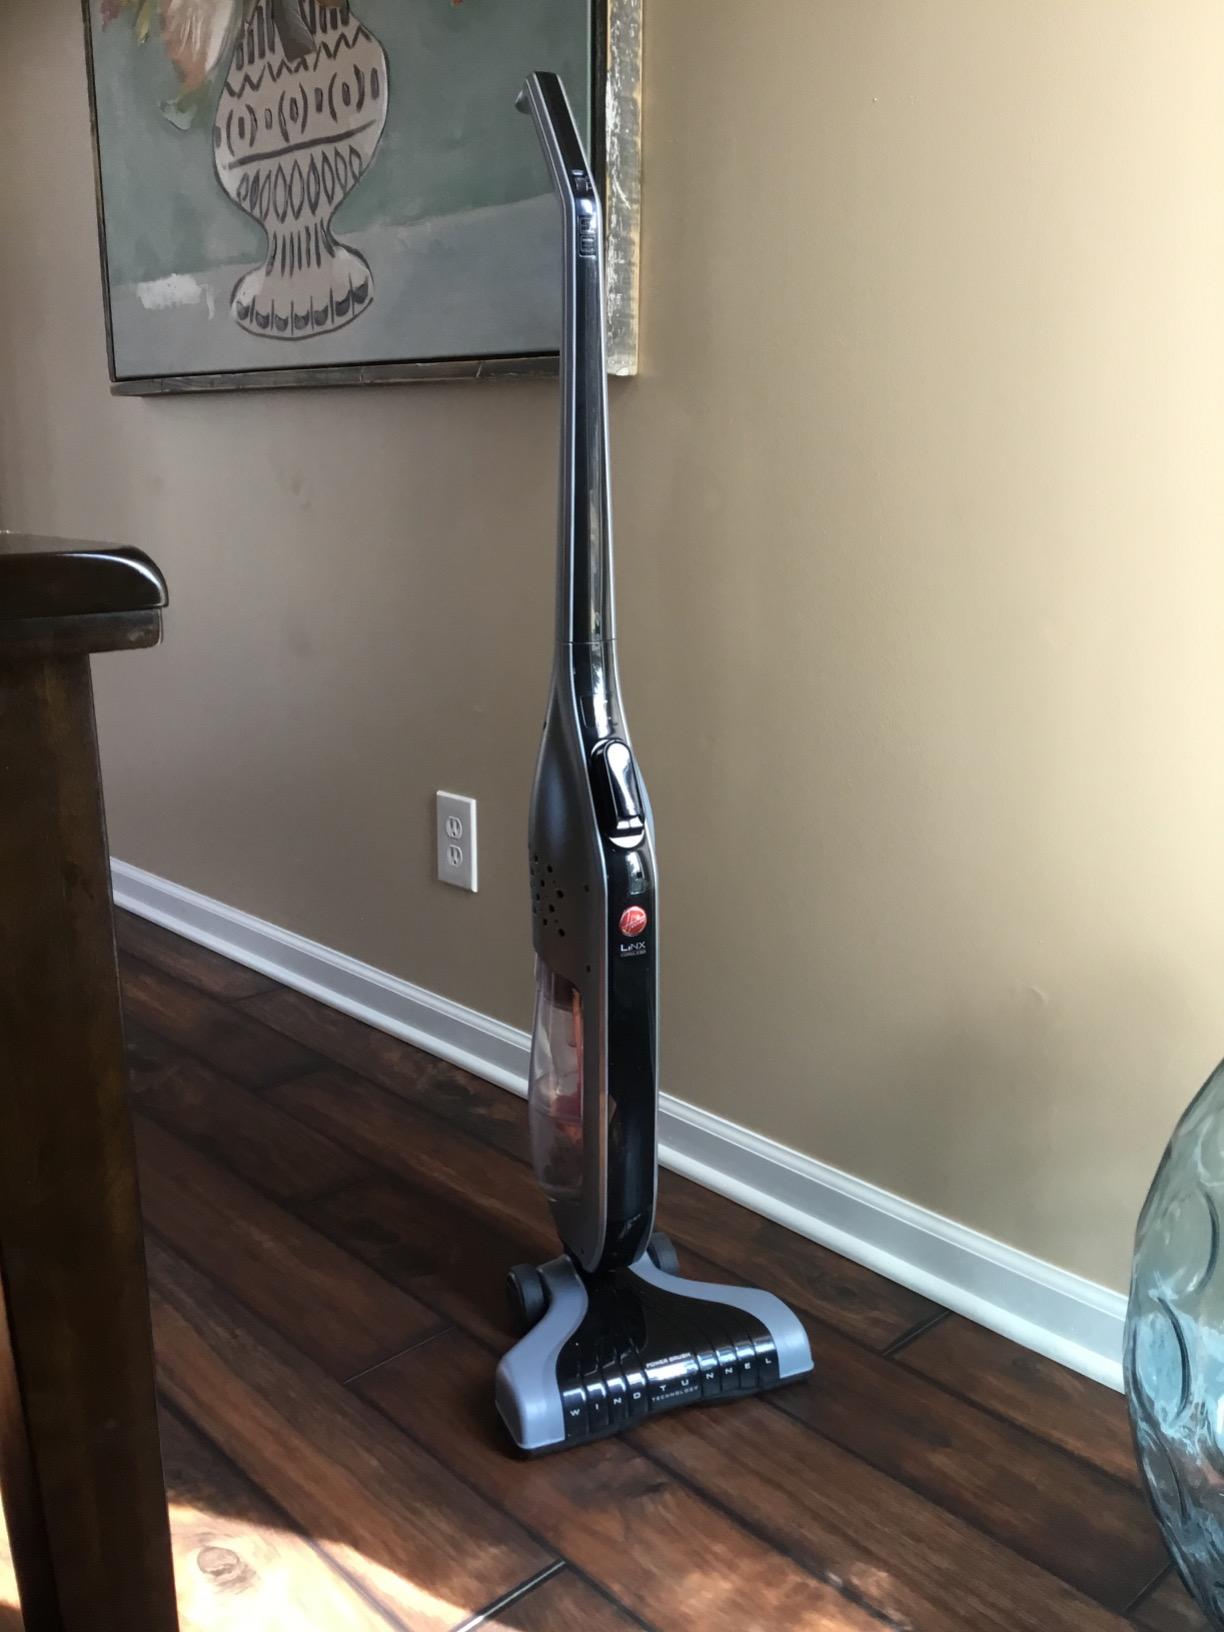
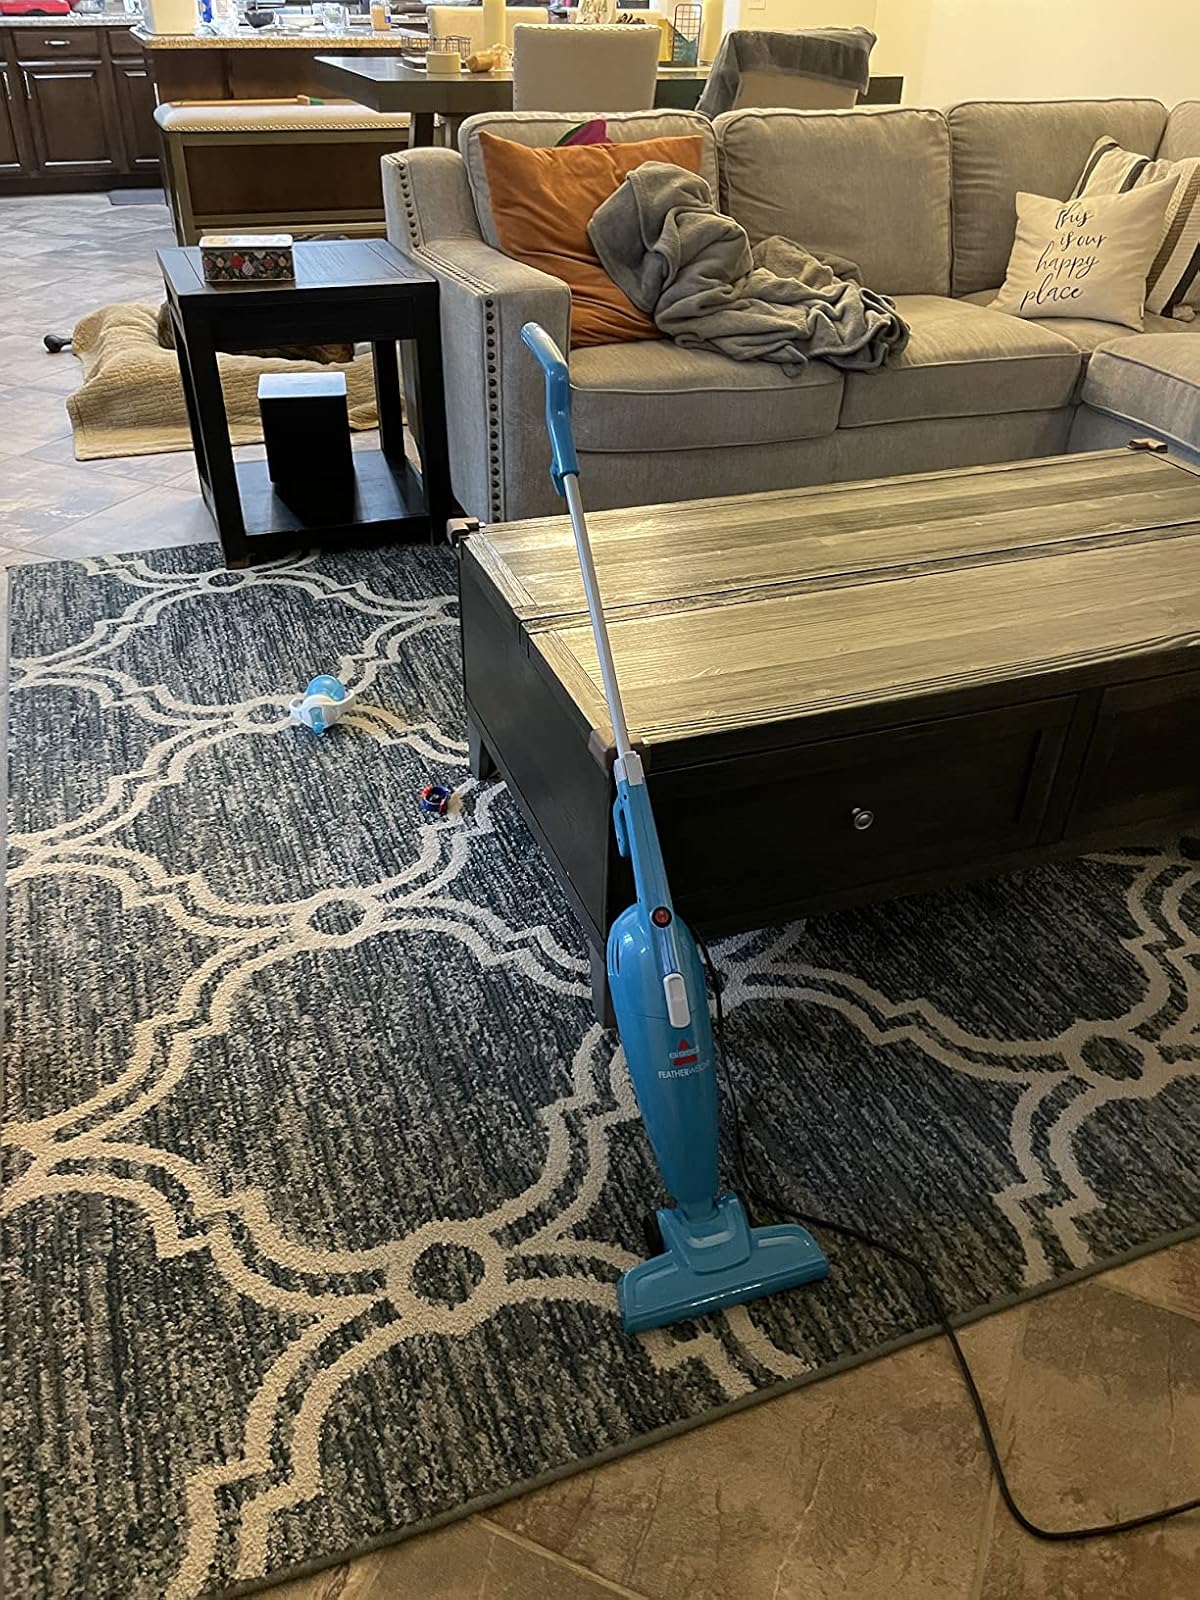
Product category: items_vacuum
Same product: no